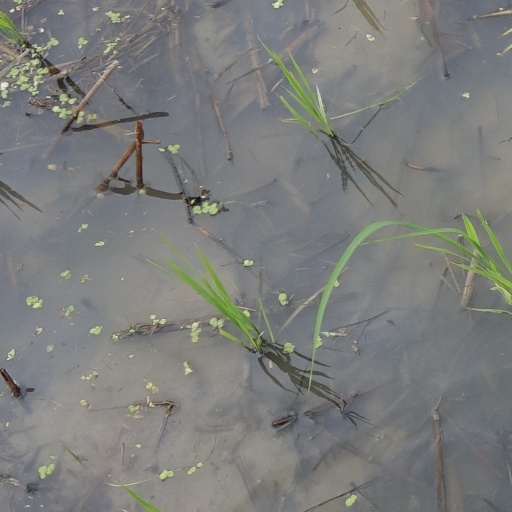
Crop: rice